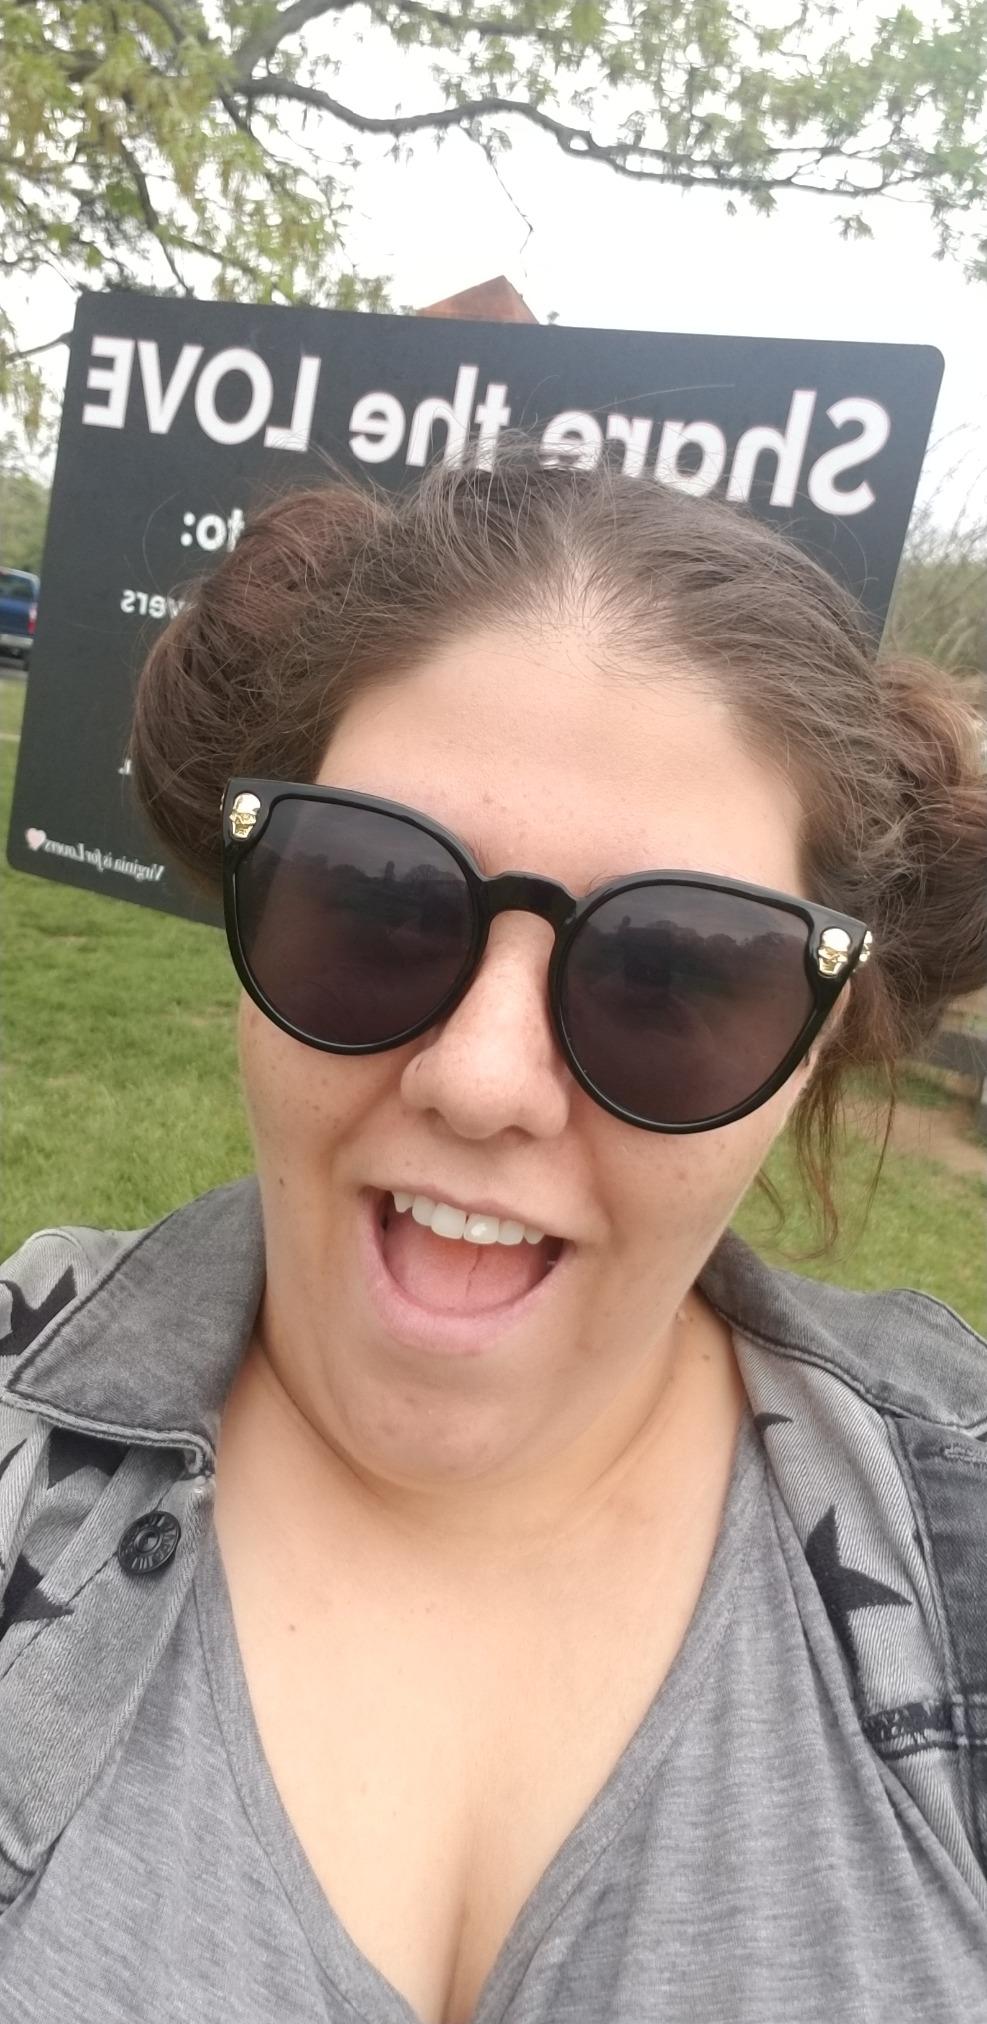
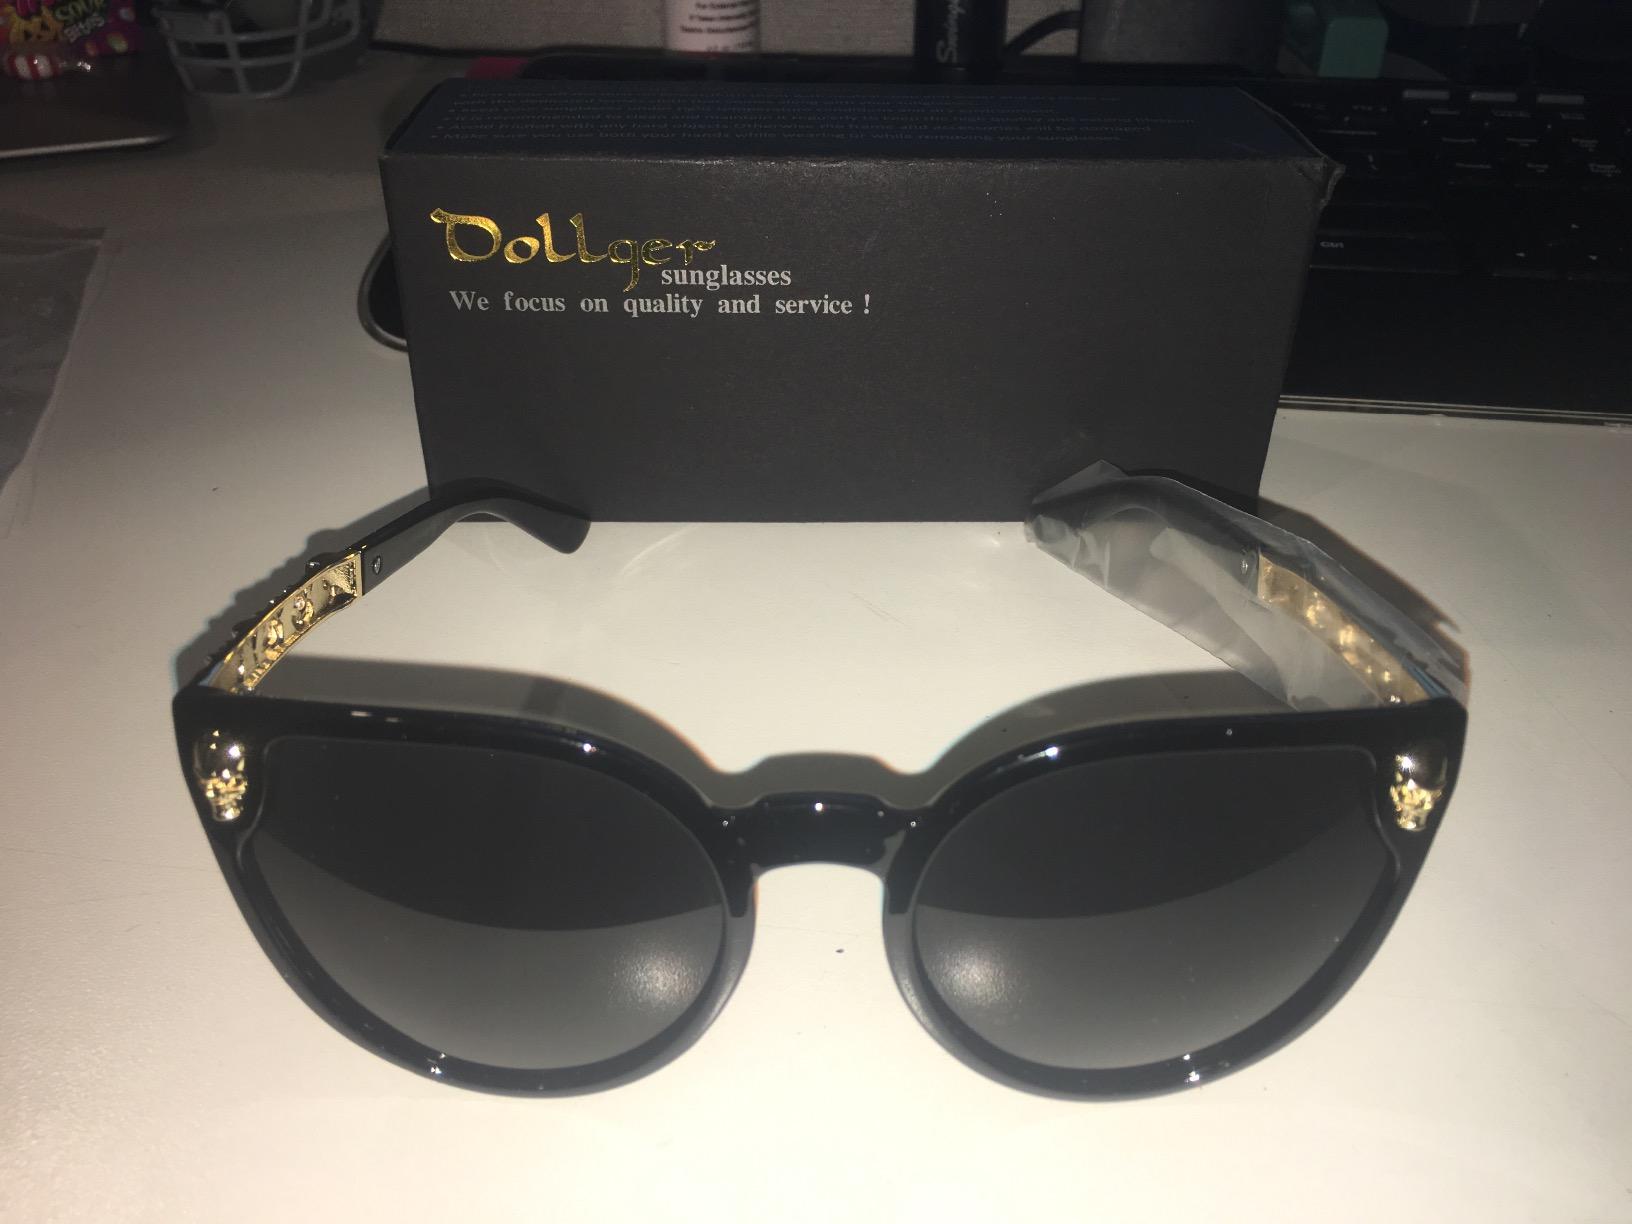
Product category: accessories_sunglasses
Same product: yes